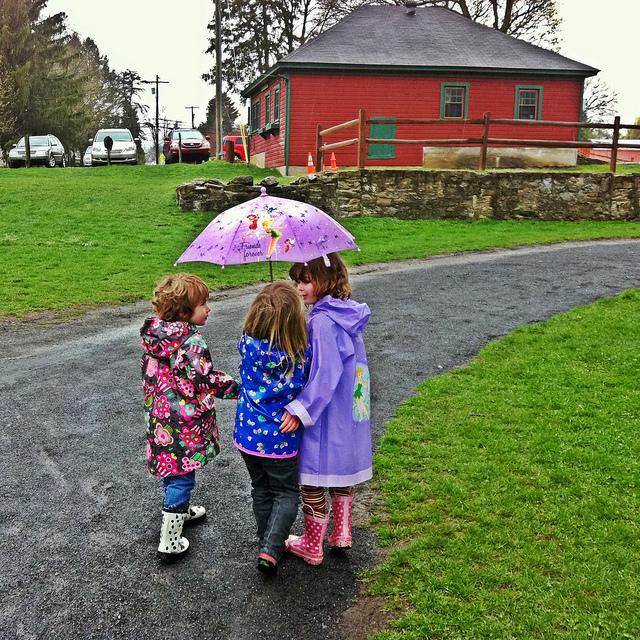
Three small children huddle together under an umbrella.